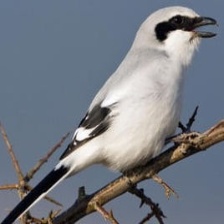
Species: LOGGERHEAD SHRIKE
Scientific name: LANIUS LUDOVICIANUS